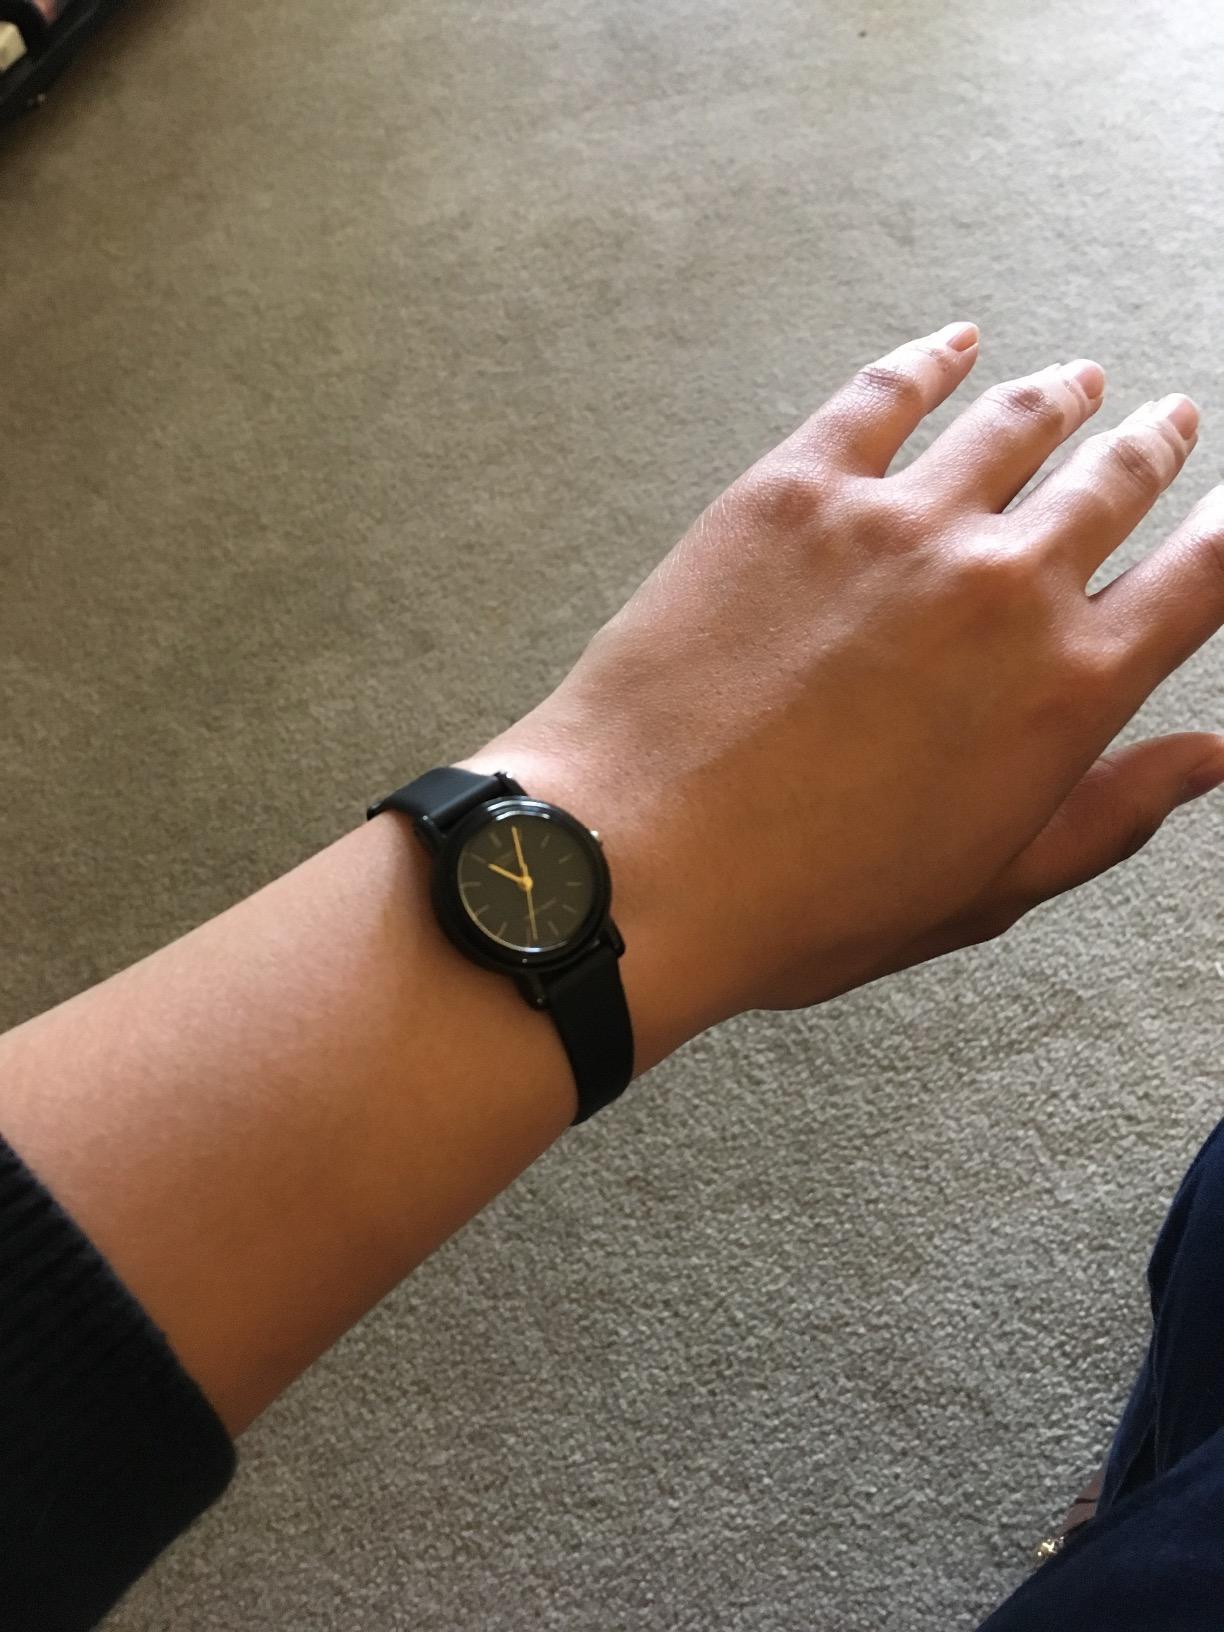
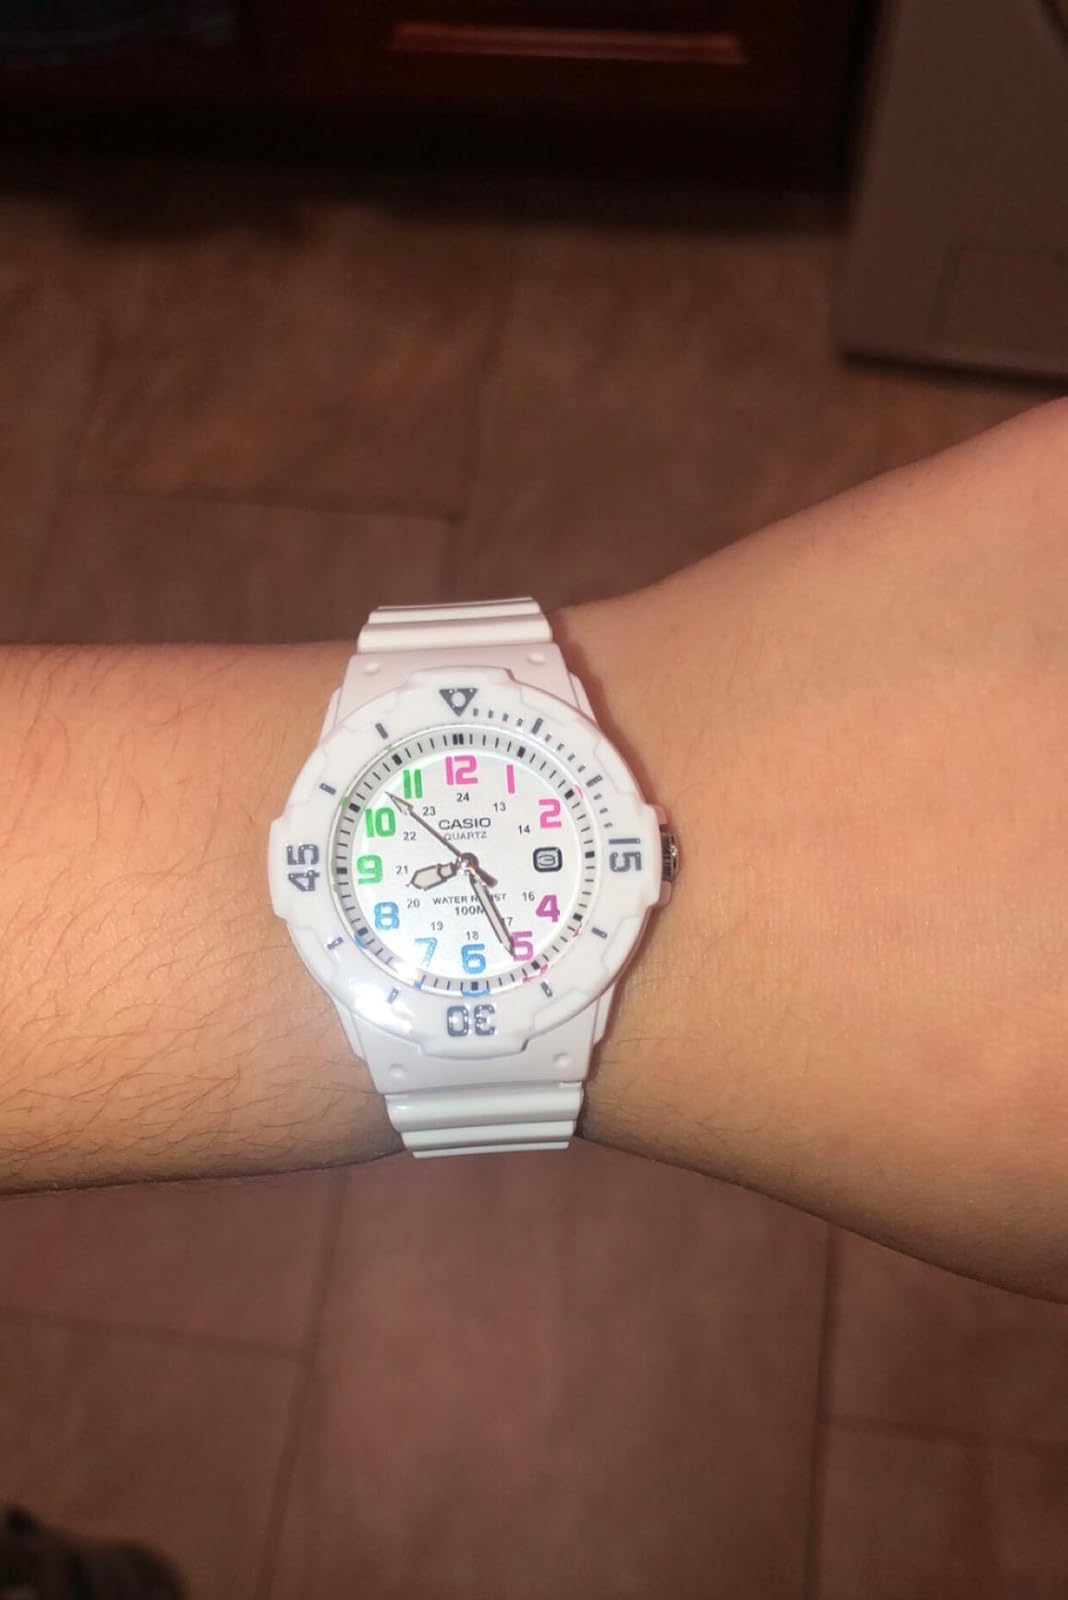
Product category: accessories_watch
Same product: no